Bobby Orr

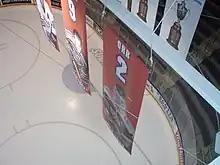
The number 2 worn by Orr was retired by the Oshawa Generals in November 2008

Orr was born in the town of Parry Sound on the shores of Georgian Bay in Ontario, Canada. His grandfather, Robert Orr, was a top-tier soccer pro player who emigrated from Ballymena, Northern Ireland to Parry Sound early in the 20th century. Orr's father, Doug Orr, had once been a hockey prospect and was invited to join the Atlantic City Seagulls in 1942 but turned down the offer. Doug Orr instead joined the Royal Canadian Navy, serving during the Second World War. He returned after the war to Parry Sound and Arva Steele, whom he had married before he left for war, and to a job in the CIL dynamite factory. Doug and Arva had five children together: Patricia, Ronnie, Bobby, Penny, and Doug Jr. Bobby was born on March 20, 1948, at St. Joseph's Hospital, where his grandmother Elsie Orr was a nurse. Bobby was a sick baby at birth and his survival was tenuous.